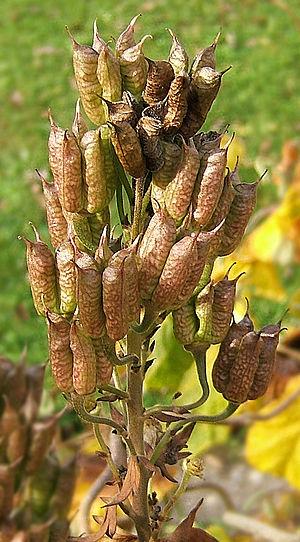
aconit napel, casque-de-Jupiter Hornjoserbsce: Módre črijki Italiano: Aconito